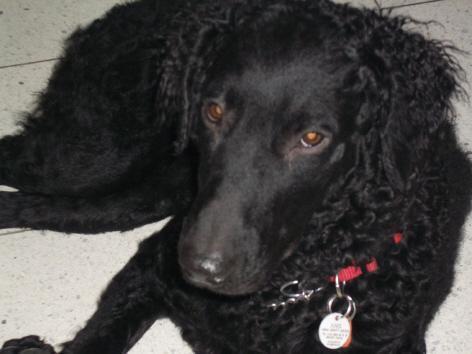
curly-coated_retriever